Spanish Rhythmic Gymnastics Championships

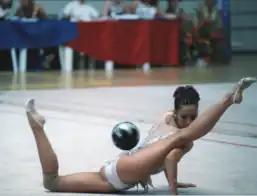
Almudena Cid at the 2002 Spanish Individual Championship, held in Leganés.

The Spanish Rhythmic Gymnastics Championship is the most important national rhythmic gymnastics competition in Spain. It is organized annually since 1975 by the Royal Spanish Federation of Gymnastics and today, since 2010, it is called the Spanish Championship of Individuals, Clubs and Autonomies. It is currently held in June and alongside the Spanish Men's Individual Championship.